Hans Heidemann

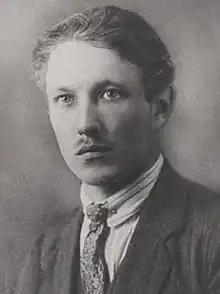
Hans Heidemann

Hans Heidemann (9 November 1896 Taagepera Parish (now Tõrva Parish), Kreis Fellin – 29 August 1925 near Tartu) was an Estonian politician. He was a member of II Riigikogu, representing the Workers' United Front. On 10 March 1924, he resigned his position and he was replaced by Oskar Sepre. He participated in the preparations of the 1924 Estonian coup d'état attempt, but he was arrested already in September 1924. In 1925, he was given a death sentence by an Estonian military tribunal and executed.